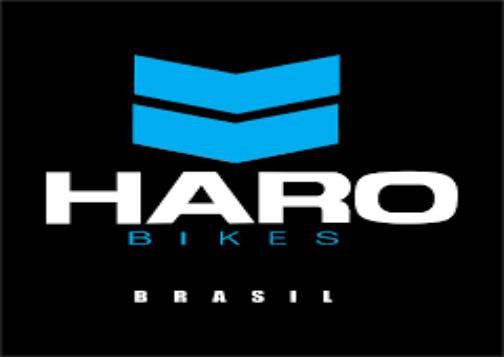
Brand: haro bikes
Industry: Transportation